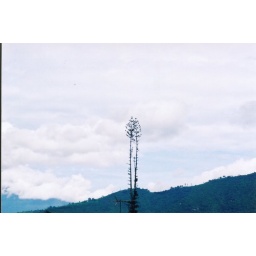
A tree standing over Antigua Guatemala